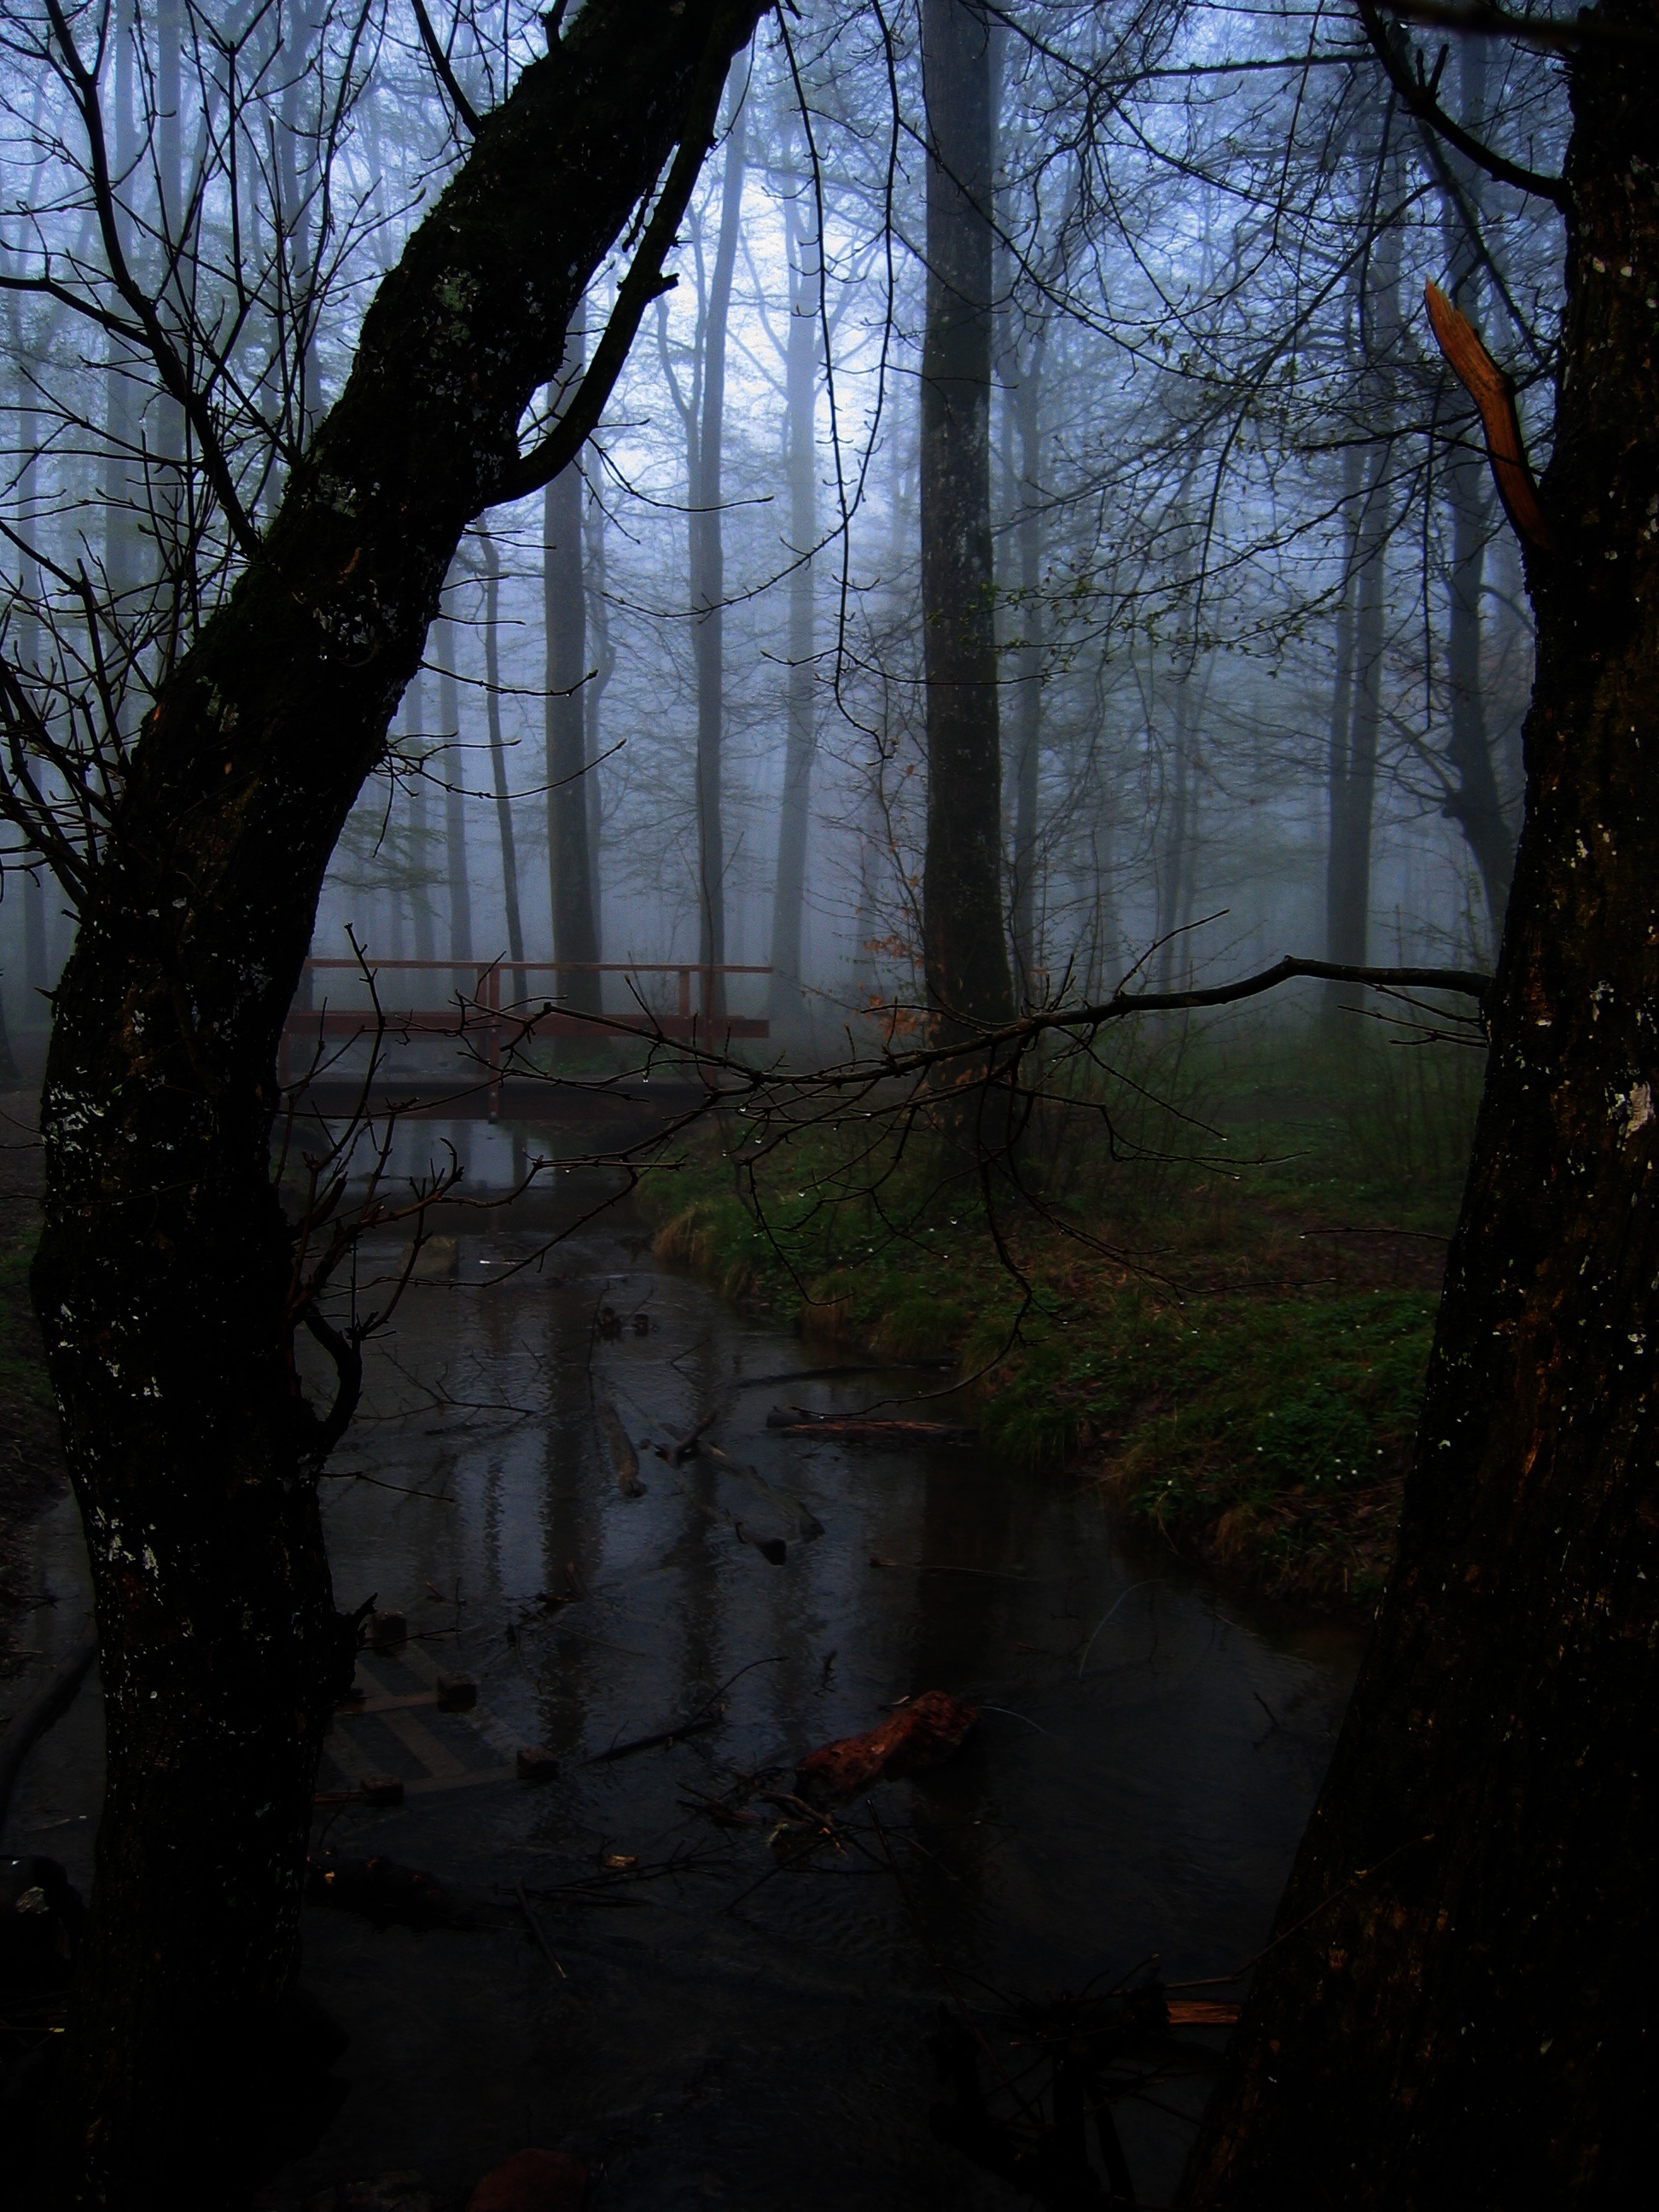
tree, nature, forest, branch, snow, winter, light, fog, mist, bridge, sunlight, morning, leaf, atmosphere, evening, reflection, autumn, weather, darkness, season, weird, germany, woodland, bach, habitat, backdrop, glade, black forest, natural environment, atmospheric phenomenon, woody plant